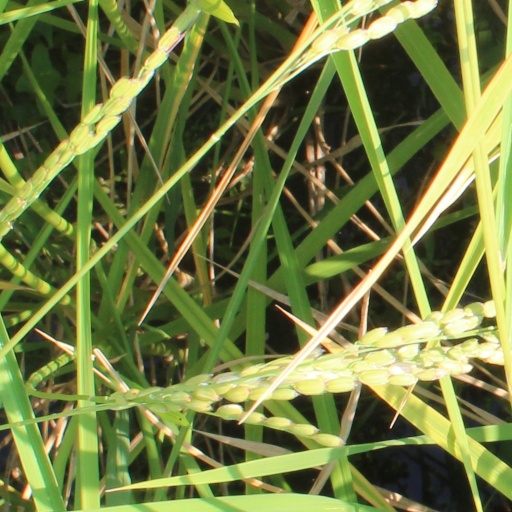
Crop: rice